Robledo Puch

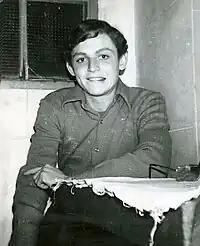
Robledo Puch in prison (1973)

In November 2013, he requested a review of his sentence or, failing that, his execution by lethal injection, even though the death penalty was not legal in Argentina. The Supreme Court of Justice denied both the request for review and the request for execution, the latter of which would have been illegal.